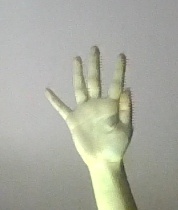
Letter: sheen